Uncle Earl

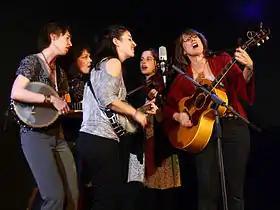
European tour 2010 at "Kult", Niederstetten; from left to right: Rachel Eddy, KC Groves, Kristin Andreassen, Stephanie Coleman and Paula Bradley

The band has had a mostly rotating line-up of bass players. For nearly four years Amanda Kowalski played upright bass with Uncle Earl. Sharon Gilchrist joined the band in late 2004 and can be heard on the seven song EP "Raise a Ruckus". There is a long list of other bassists with whom Uncle Earl have performed. On their website the band mentions Eric Thorin, Sally Truitt, Erin Coats Youngberg, Alana Rocklin, Mary Lucey, Bryn Davies, Laura Cortese, Kyle Kegerreis, Missy Raines, and Dan Rose, with whom they recorded the album "She Waits for Night". Youngberg and Thorin play bass on the album "Waterloo, Tennessee".